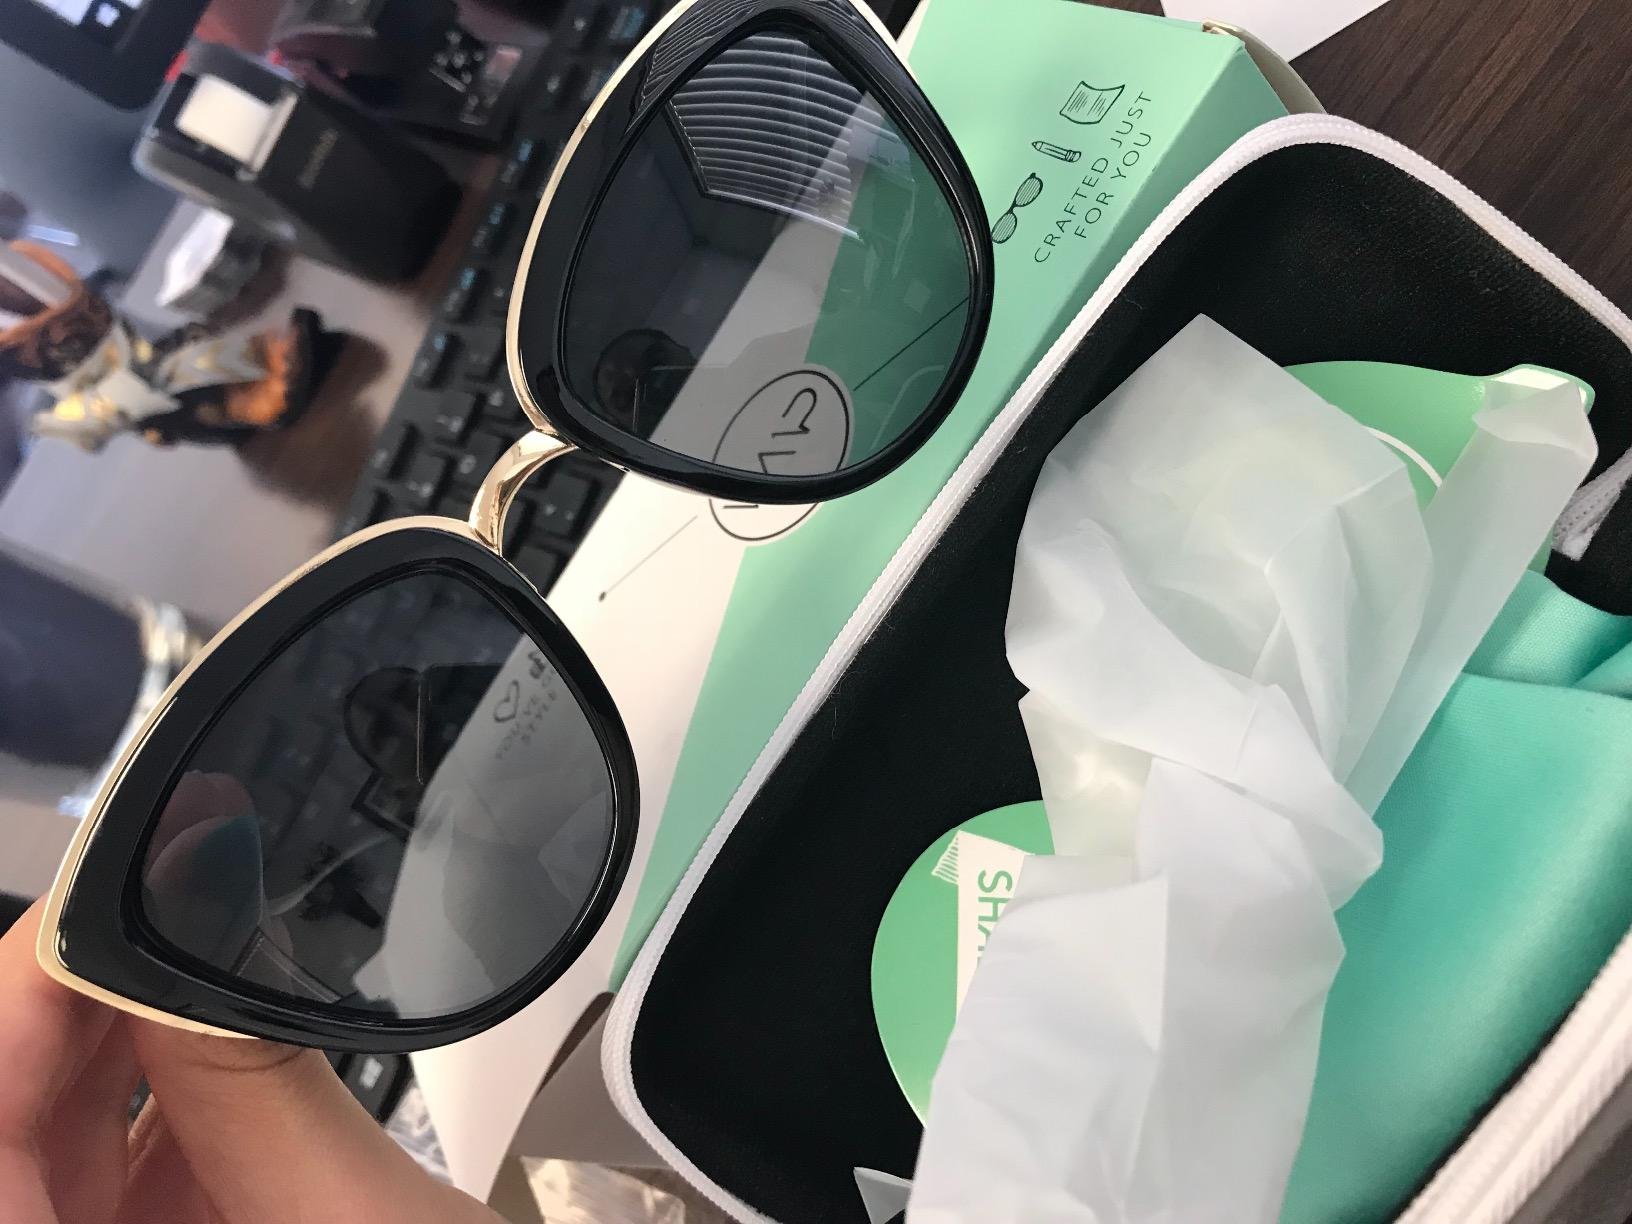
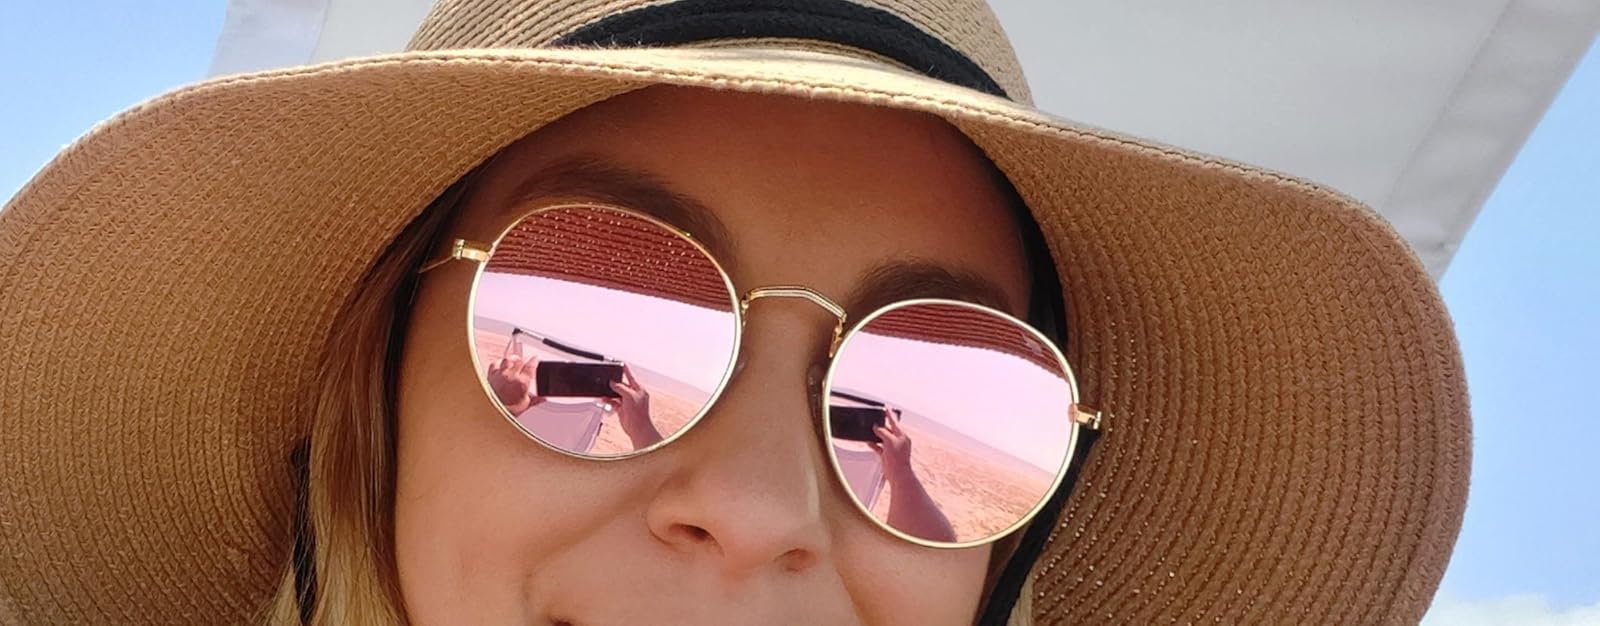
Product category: accessories_sunglasses
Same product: no